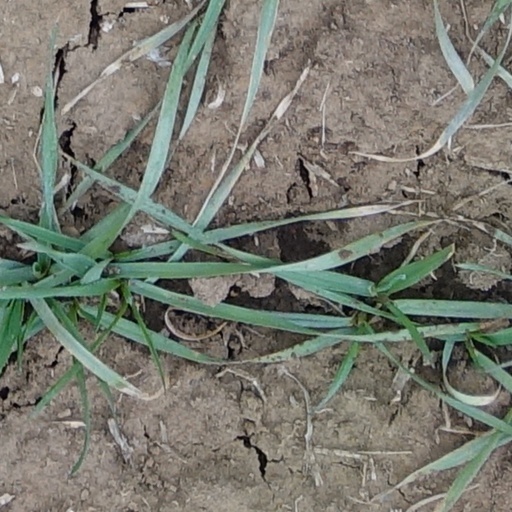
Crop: wheat